Interception of the Rex

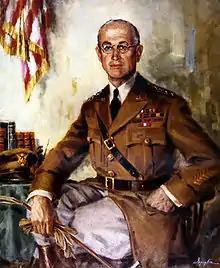
Gen. Malin Craig, Army Chief of Staff from 1935 to 1939

At 08:30 on 12 May, the three B-17s had begun to taxi in a rain squall when a morning position report from "Rex" was relayed to LeMay. It indicated that the liner was then from New York, farther east than his original computations had placed it. LeMay's original flight plan had incorporated an area search if necessary, but weather conditions and the ship's distance from Long Island precluded that possibility.